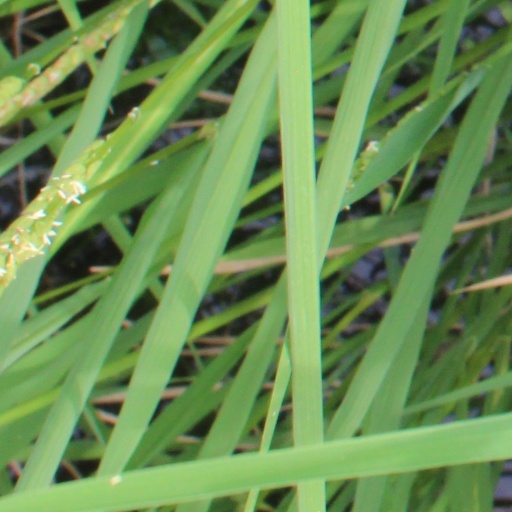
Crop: rice